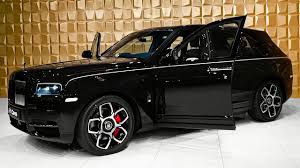
Label: noambulance